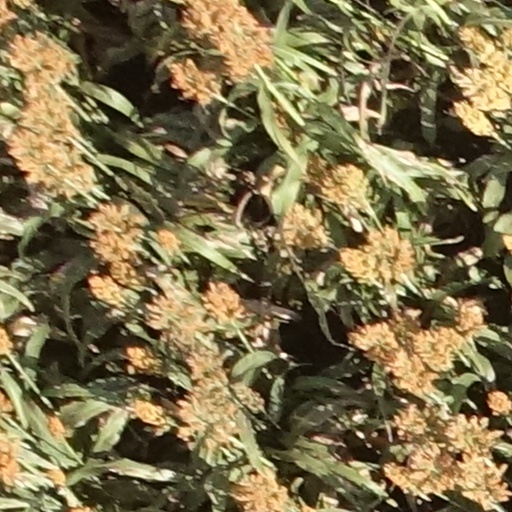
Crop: sorghum